Smilax

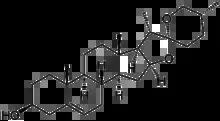
Diosgenin is found in "S. menispermoidea"

Besides their berries providing an important food for birds and other animals during the winter, greenbrier plants also provide shelter for many other animals. The thorny thickets can effectively protect small animals from larger predators who cannot enter the prickly tangle. Deer and other herbivorous mammals will eat the foliage, as will some invertebrates such as Lepidoptera (butterflies and moths), which also often drink nectar from the flowers. Beetles too are known to consume leaves.